Wanborough Grange

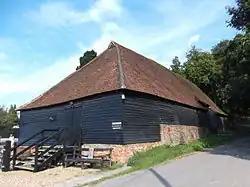
Restored monastic barn of Wanborough Grange

Wanborough Grange refers to an existing late medieval barn and formerly its surrounding monastic grange in Wanborough, Surrey, England.